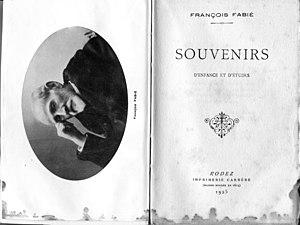
François Fabié
François-Joseph Fabié, né au Moulin de Roupeyrac à Durenque le 3 novembre 1846 et mort le 18 juillet 1928 à La Valette-du-Var, est un poète régionaliste français.